Konrad Stürtzel

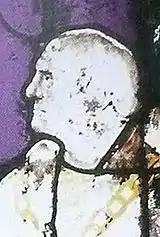
Konrad Stürzel, detail of the stained-glass window in the Freiburg Minster (original 1528)

Konrad Stürtzel von Buchheim (Stürzel, Stirtzel, Sturtzl, Sterczel) (about 1435 – March 2, 1509) was a German jurist for canon laws (Dr. jur. can.), knight and chancellor of the Holy Roman Emperor Maximilian I.